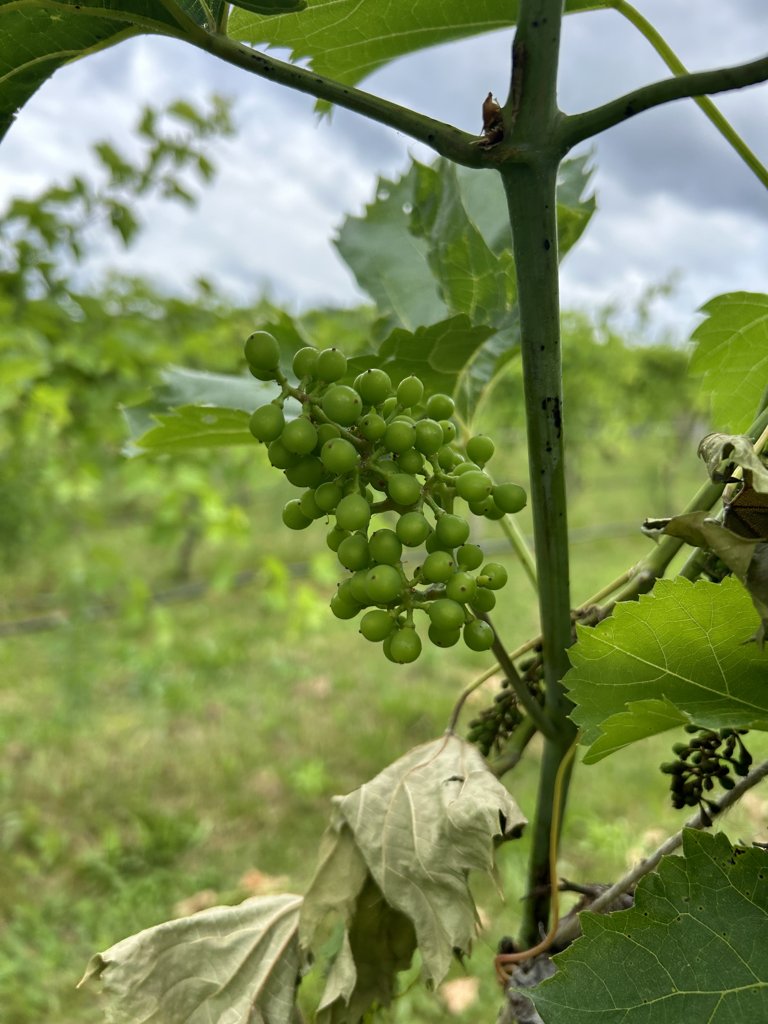
Berries visible: 86
Grape clusters: 2